Convent Church of Santo Domingo, Puebla

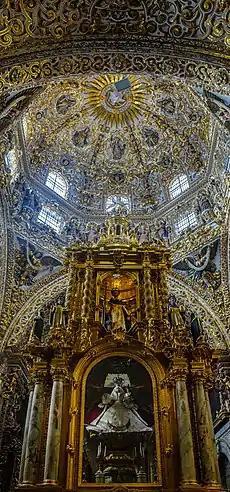
Chapel of the Rosario

The Convent Church of Santo Domingo de Guzmán is a Roman Catholic church within the jurisdiction of the Roman Catholic Archdiocese of Puebla de los Angeles, with the archangel Michael as its patron saint. Attached to it is the Chapel of the Rosario, an example of New Spanish Baroque, considered in its time to be the "eighth wonder of the world". The church is located in Puebla's historic centre.